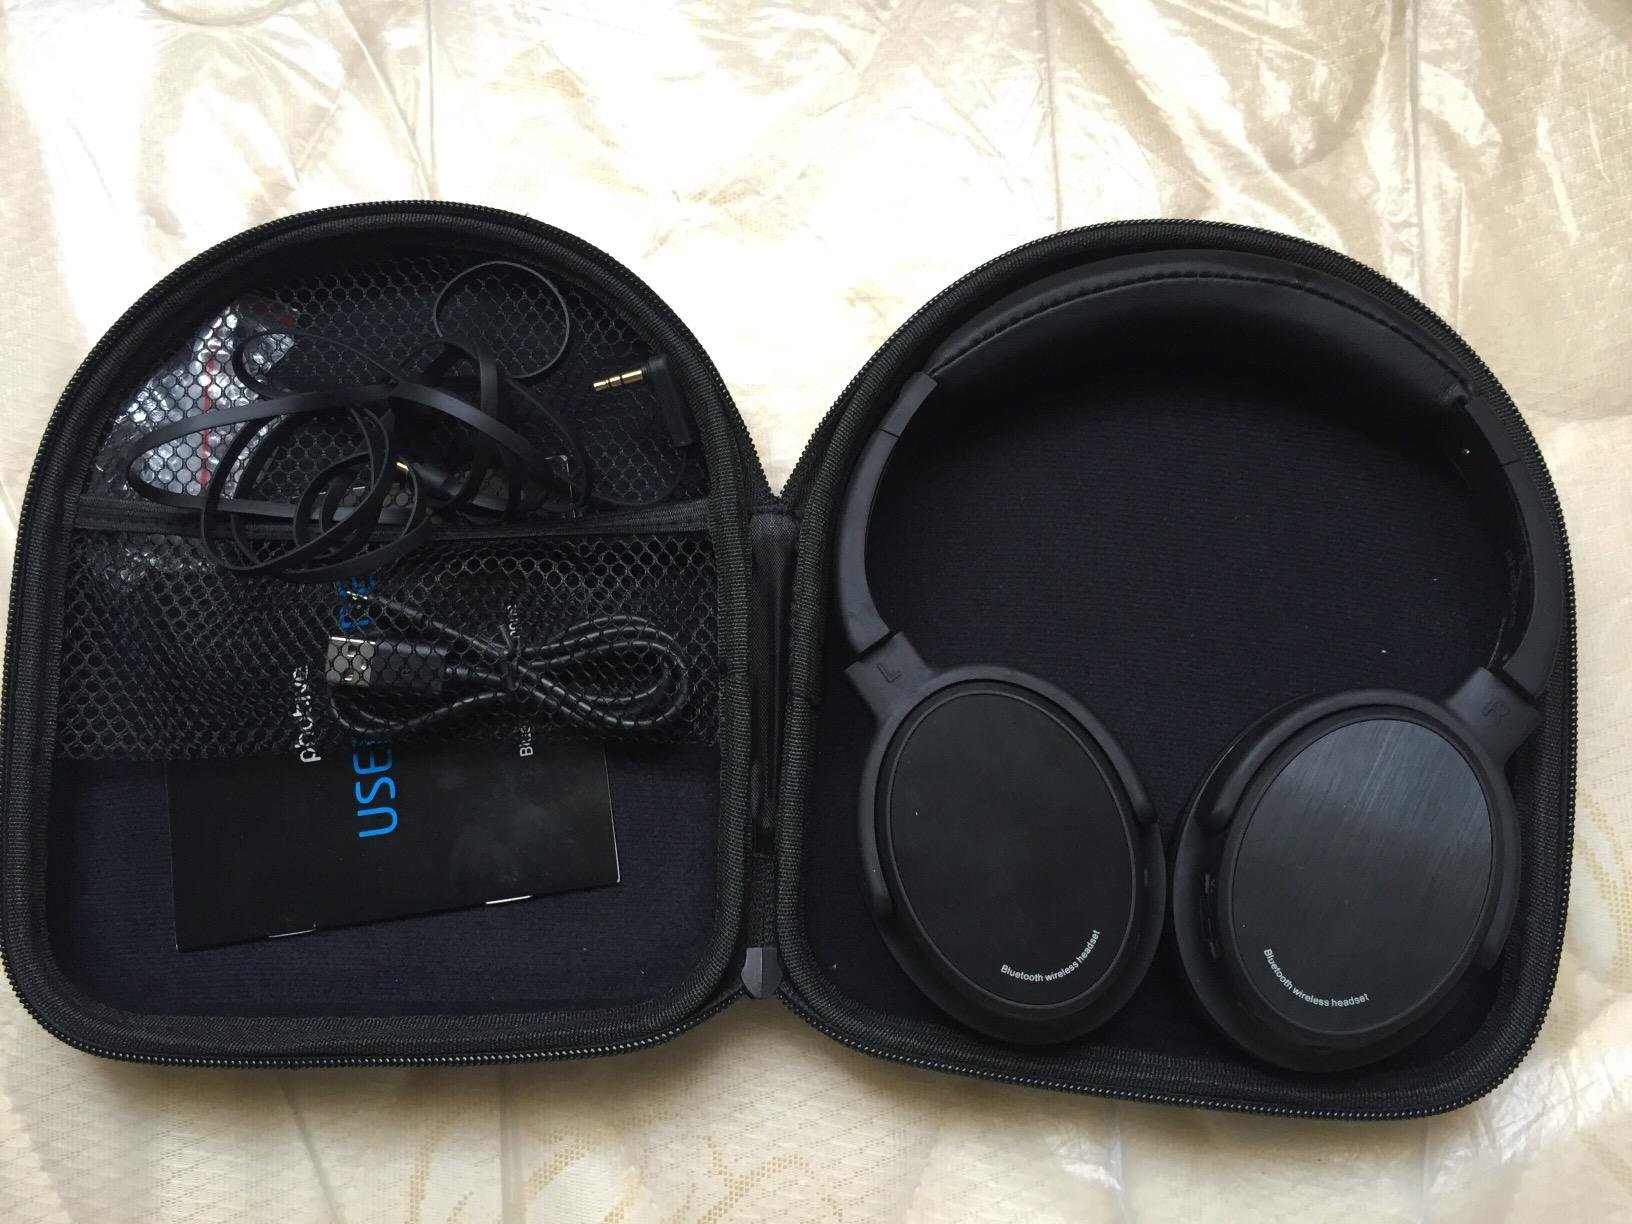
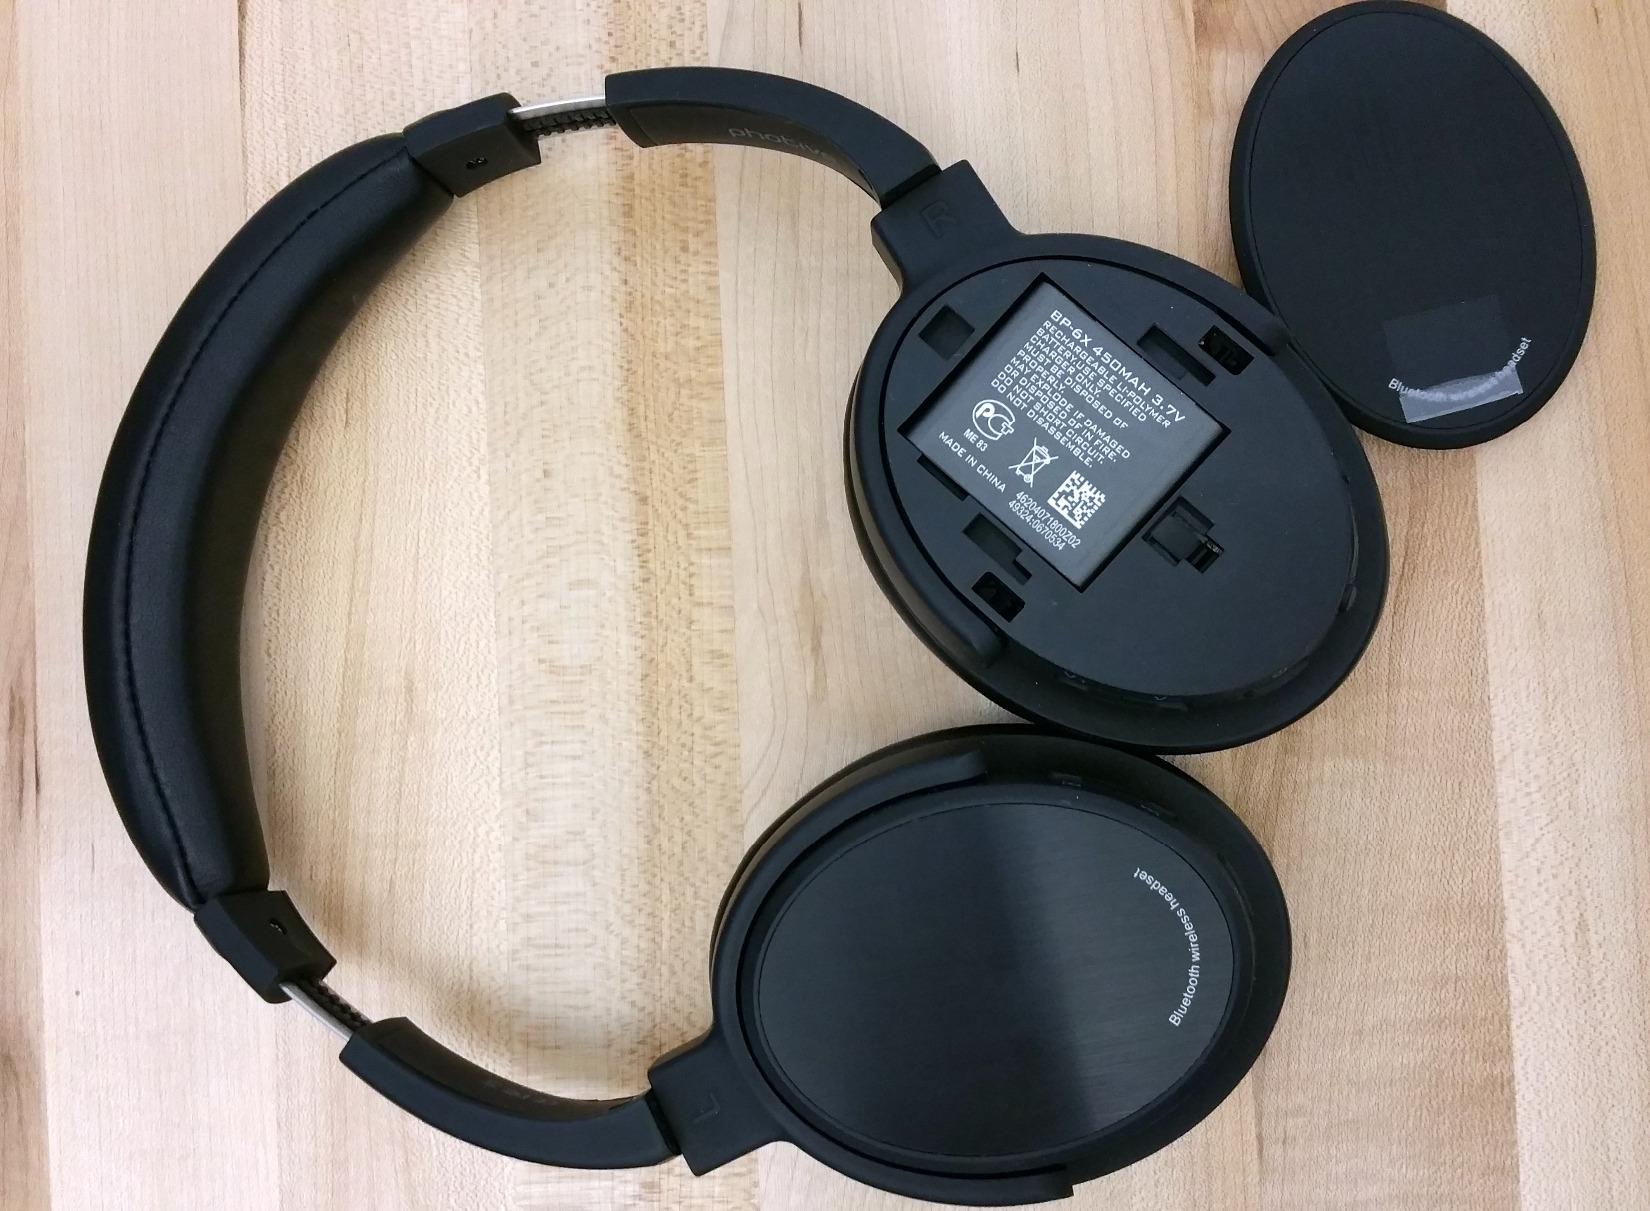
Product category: headphones
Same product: yes